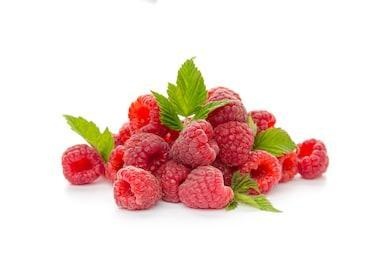
Label: raspberry